Typhoon Manny

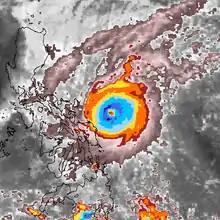
Water vapor image of Manny at peak intensity on December 9

On December 7, Manny began making an anticyclonic loop while located approximately 950 km to the east of the Philippine capital Manila. While looping, the system intensified to a typhoon with an evidence of a ragged, but small eye and estimates of 75 knots, early on the next day. The interesting but unusual loop executed by Manny was nearly the same as Pamela in the 1982 season (though Pamela completed the circle faster than Manny). As it completed the loop on December 9, the system further intensified to a mid-level typhoon as it started to rapidly intensify. In the warm waters of the Philippine Sea, the system explosively strengthened to its peak of and a minimum barometric pressure of 920 mbar while moving south-southwestward, which is equivalent to a violent Category 4 major typhoon on the Saffir-Simpson Scale. Its eye also became well-defined and the system became compact in size.